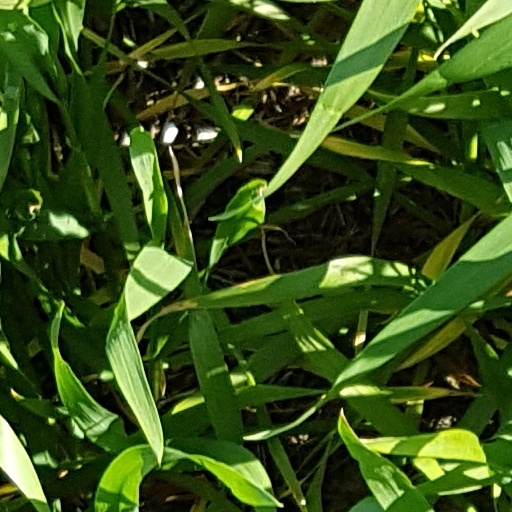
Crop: wheat